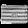
Label: Bag